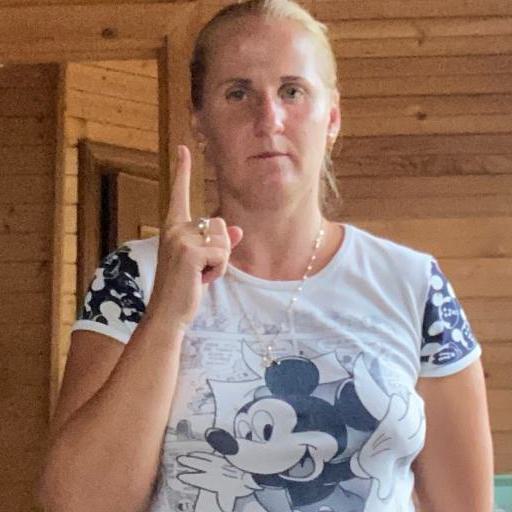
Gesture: one